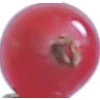
Label: redcurrant